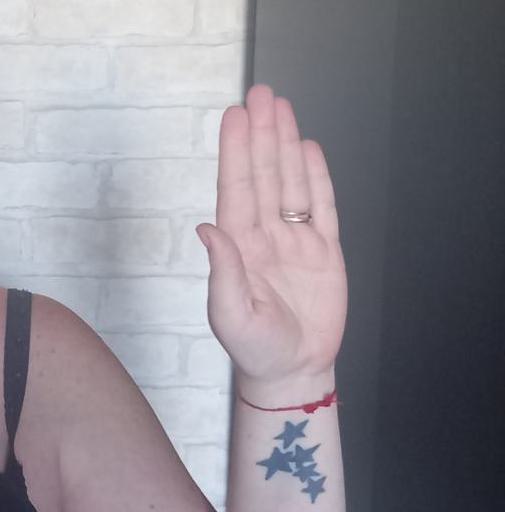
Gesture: stop